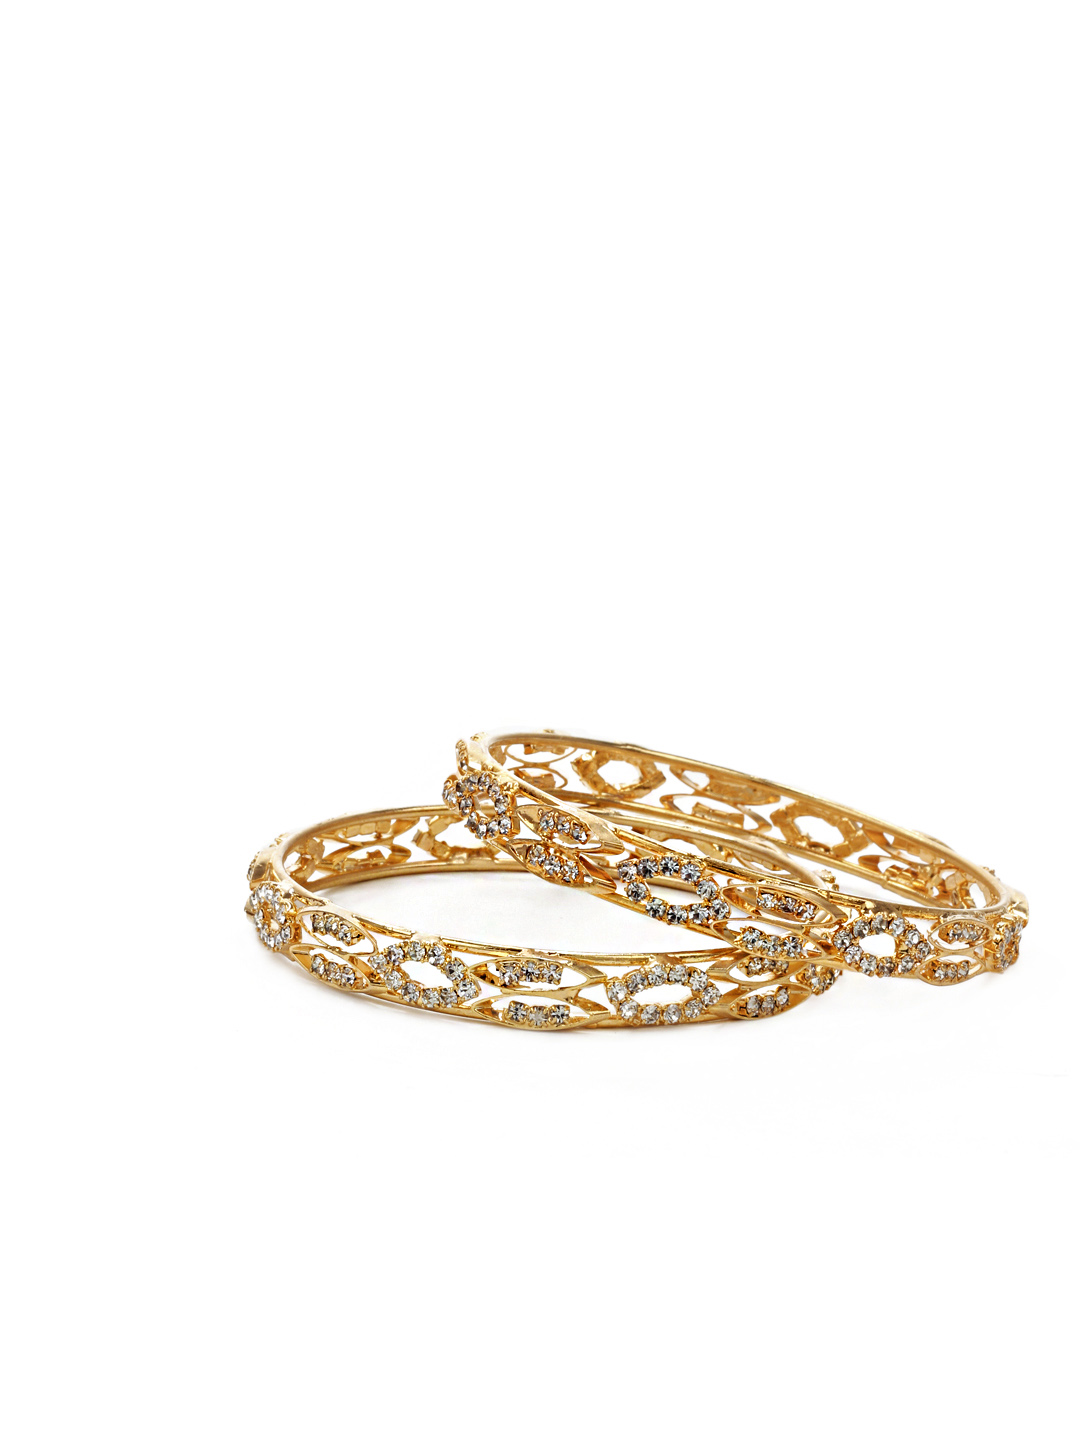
Royal Diadem Set of 2 Golden Bangles
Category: Accessories / Jewellery / Bangle
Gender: Women
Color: Gold
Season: Summer 2012
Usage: Ethnic